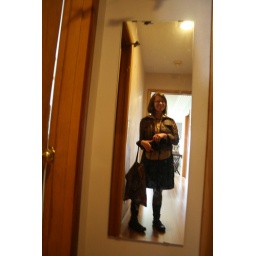
smiling in a dirty mirror before doing something a little nervewracking